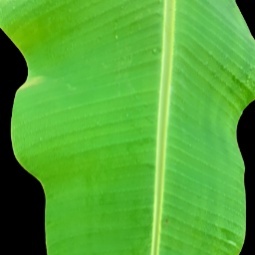
Label: Healthy